Rod Blum

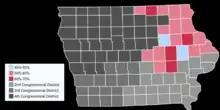
Map showing the results of the 2016 election in Iowa's First congressional district by county

Blum ran for reelection in 2016. He was unopposed in the Republican primary. He faced Democrat Monica Vernon in the general election. Blum defeated Vernon with 54% of the vote.